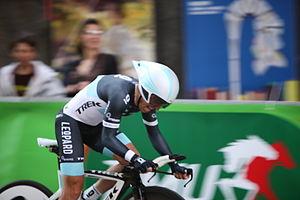
Oliver Zaugg est un coureur cycliste suisse né le 9 mai 1981 à Lachen. Professionnel de 2004 à 2016, il a remporté le Tour de Lombardie 2011, après une attaque dans la dernière ascension de la course. Il est équipier et grimpeur.